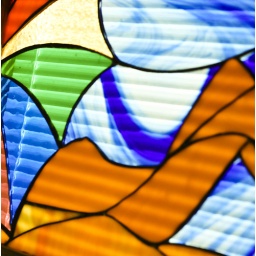
a detail of a stained glass image in my sister-in-law's garage that undoubtedly belongs to the owner of the house that she's renting